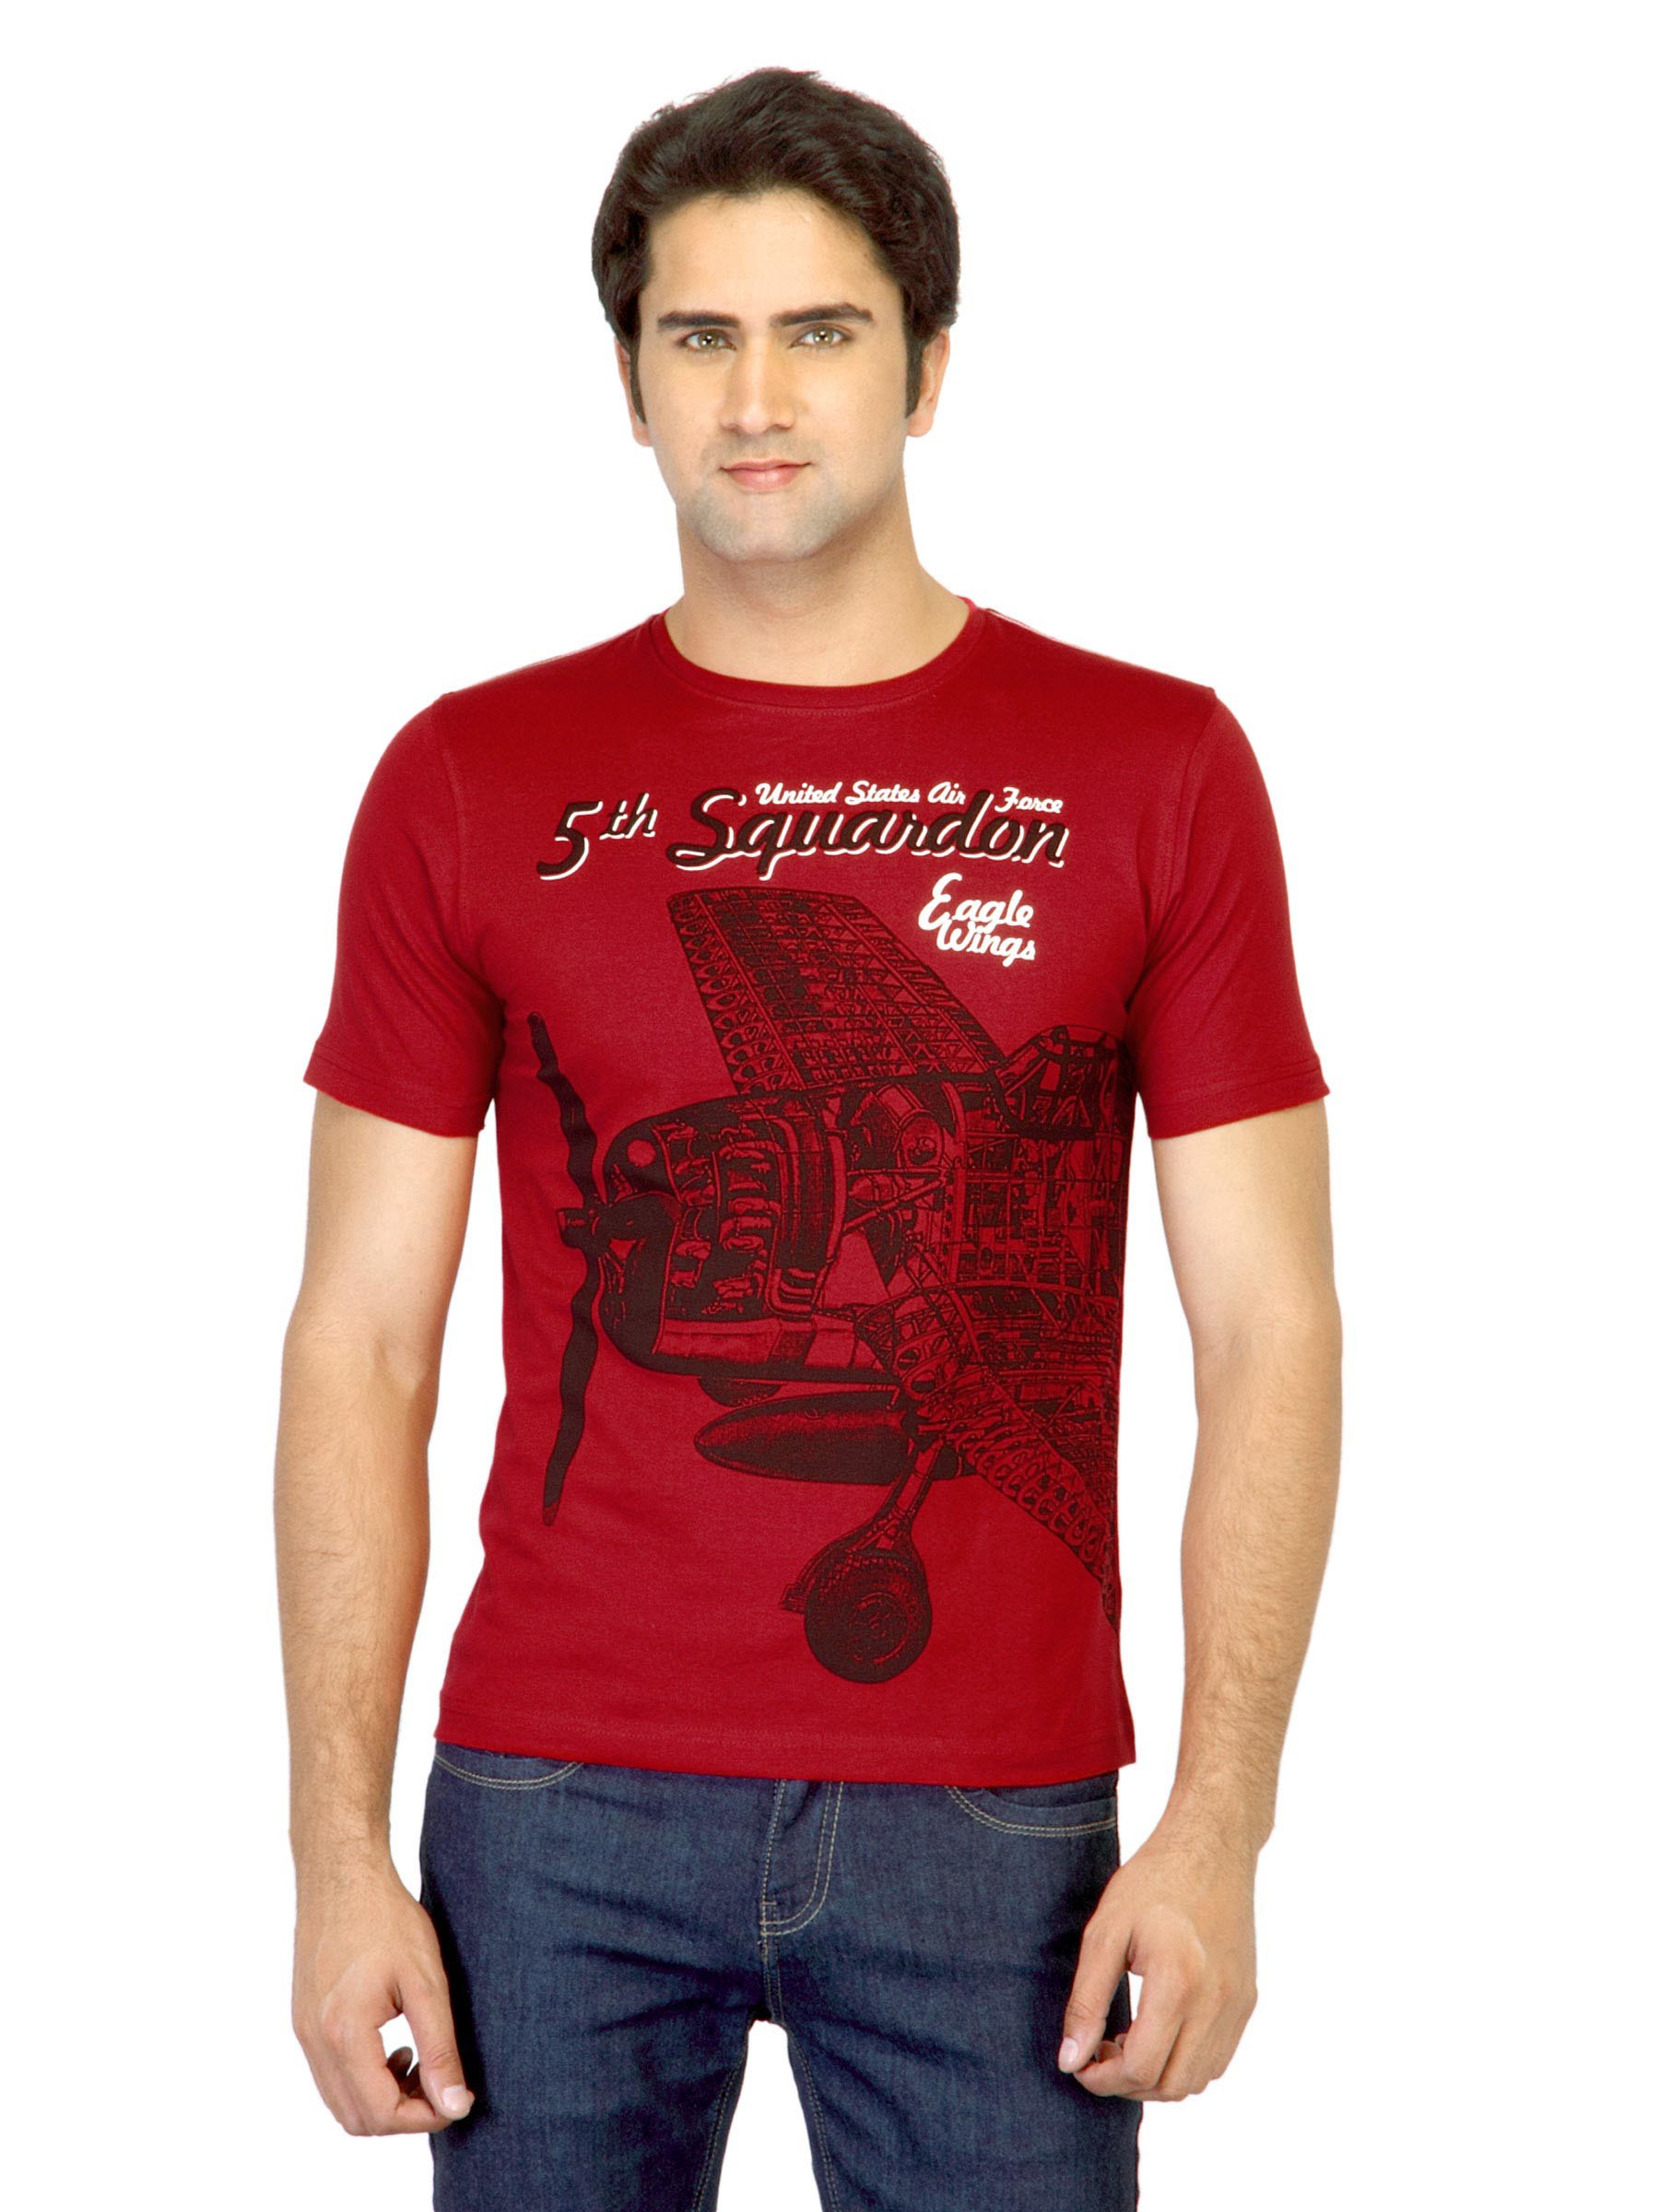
Locomotive Men Printed Red T-shirt
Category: Apparel / Topwear / Tshirts
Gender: Men
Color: Red
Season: Fall 2011
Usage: Casual